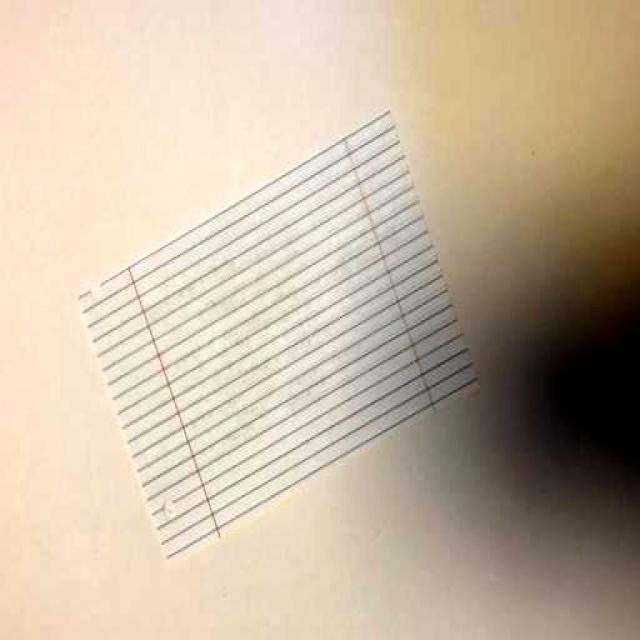
Label: Paper